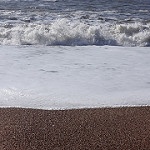
Label: sea